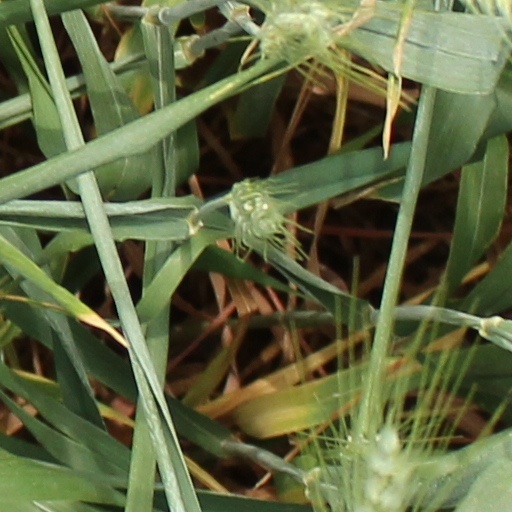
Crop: wheat